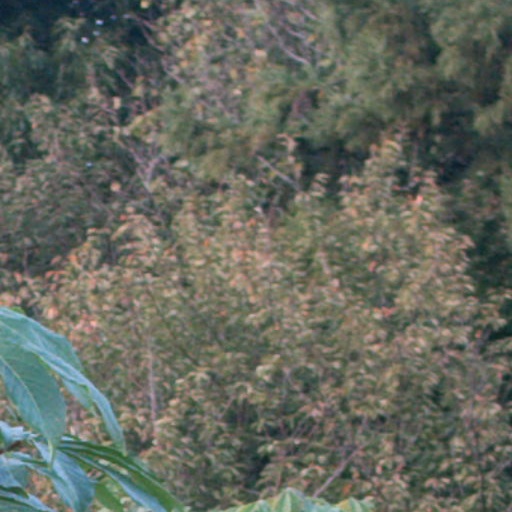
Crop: cassava